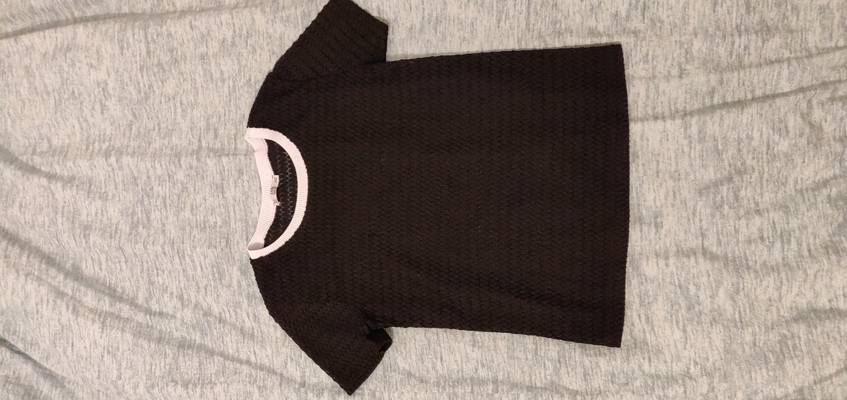
Waste category: clothes